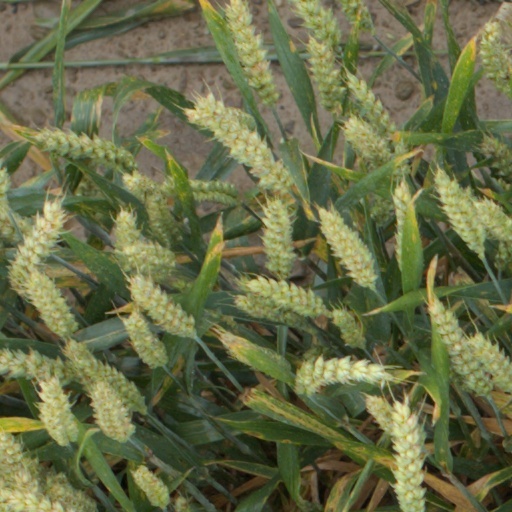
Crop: wheat